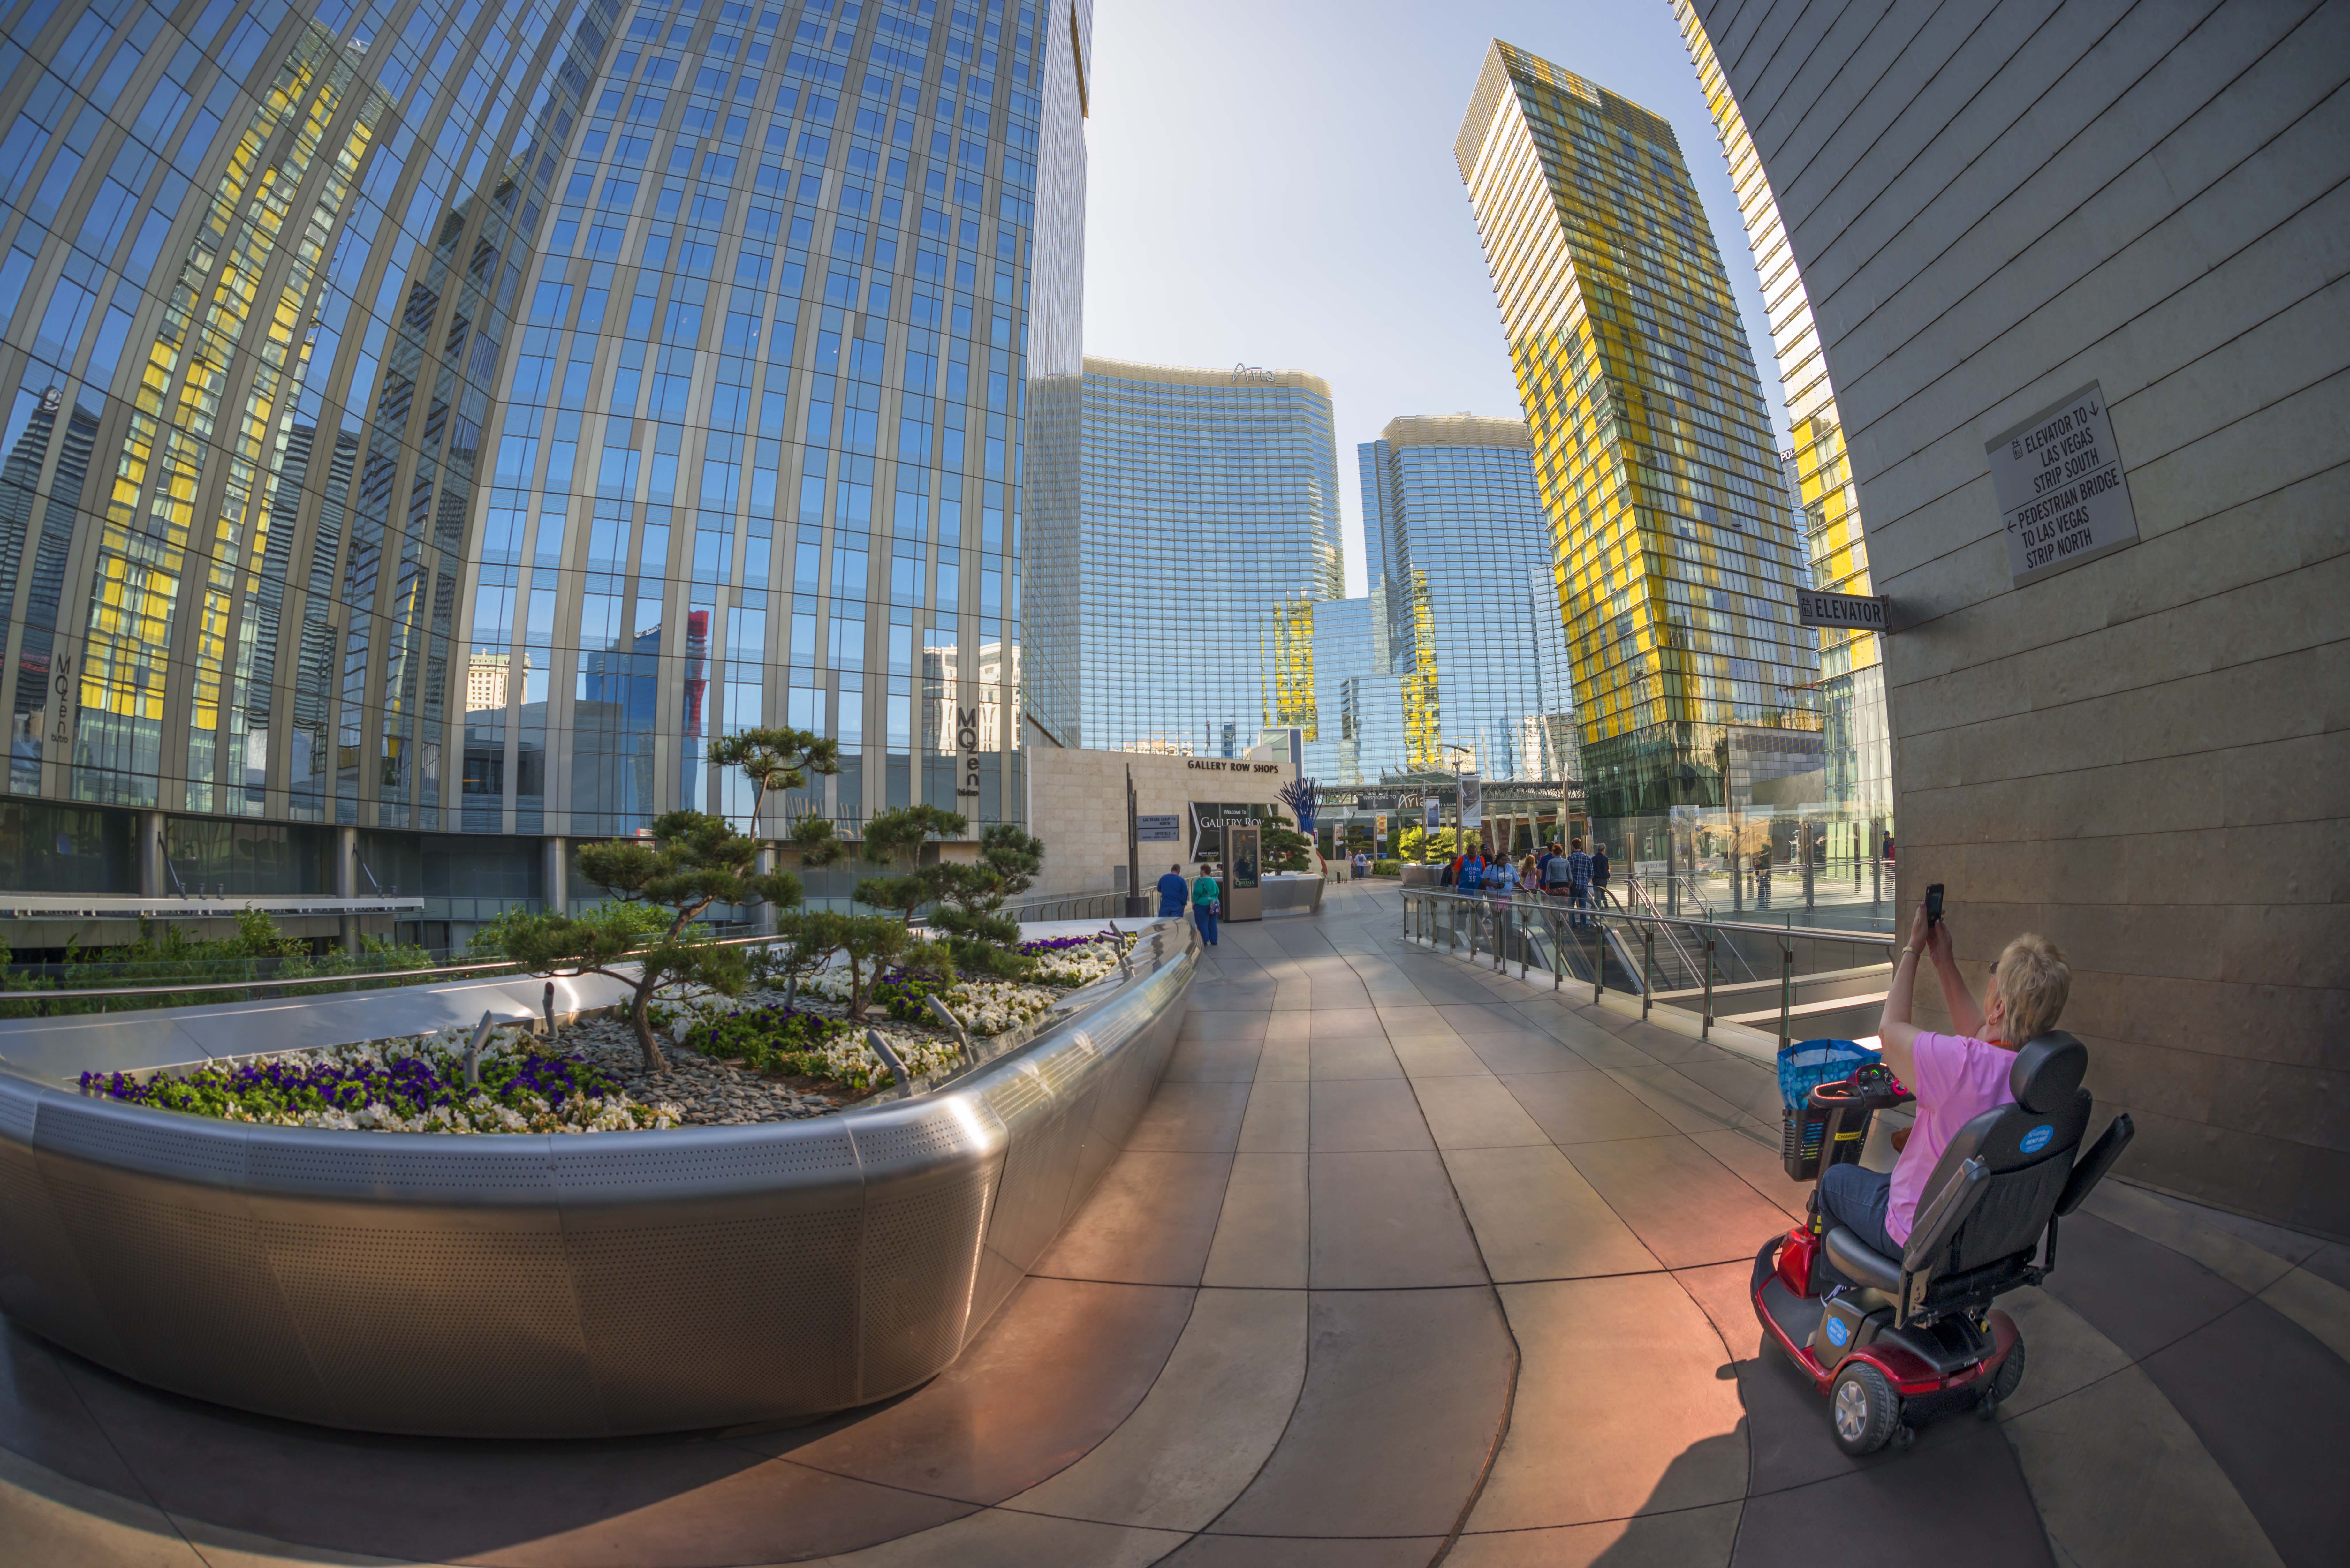
architecture, city, skyscraper, cityscape, downtown, plaza, landmark, tower block, town square, nevada, lasvegas, headquarters, citycenter, metropolis, clarkcounty, veertowers, condominium, convention center, shopping mall, urban area, metropolitan area